Glass-to-metal seal

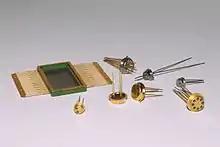
Matched glass-to-metal seals

In a matched seal the thermal expansion of metal and glass is matched. Copper-plated tungsten wire can be used to seal through borosilicate glass with a low coefficient of thermal expansion which is matched by tungsten. The tungsten is electrolytically copper plated and heated in hydrogen atmosphere to fill cracks in the tungsten and to get a proper surface to easily seal to glass. The borosilicate glass of usual laboratory glassware has a lower coefficient of thermal expansion than tungsten, thus it is necessary to use an intermediate sealing glass to get a stress-free seal.